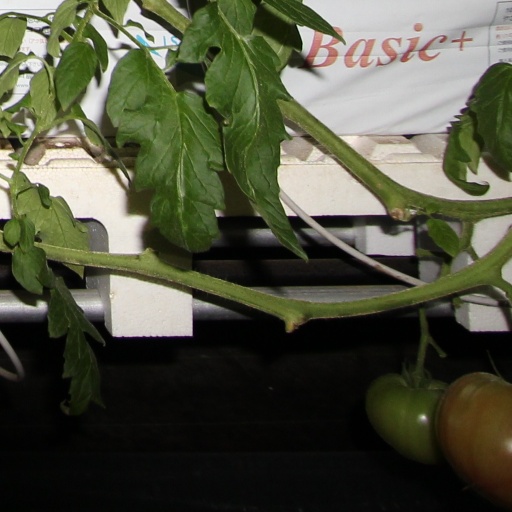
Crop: tomato